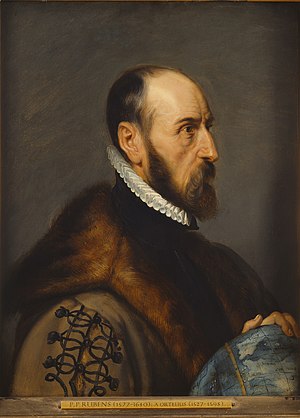
Abraham Ortelius
Abraham Ortelius eller Abraham Ortels var en flamsk arkæolog, kartograf og geograf.